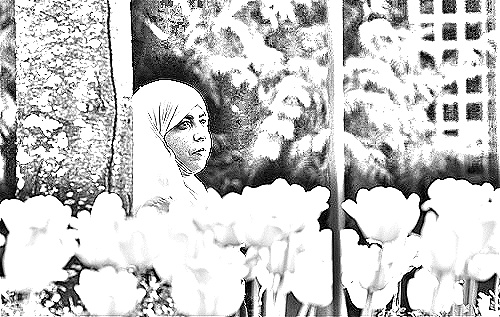
Portrait style: Sketch Portrait